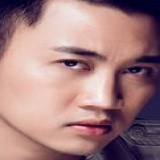
ca sĩ Don Nguyễn